Corn fritter

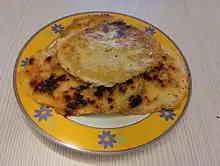
"Torrejas de choclo", typical Peruvian corn fritters

Traditional corn fritters in the American South use corn kernels, egg, flour, milk, and melted butter. They can be deep fried, shallow fried, baked, and may be served with jam, fruit, honey, or cream. They may also be made with creamed corn, baked, and served with maple syrup. Corn fritters can be made to have a similar appearance to, and thus be mistaken for, johnnycake.